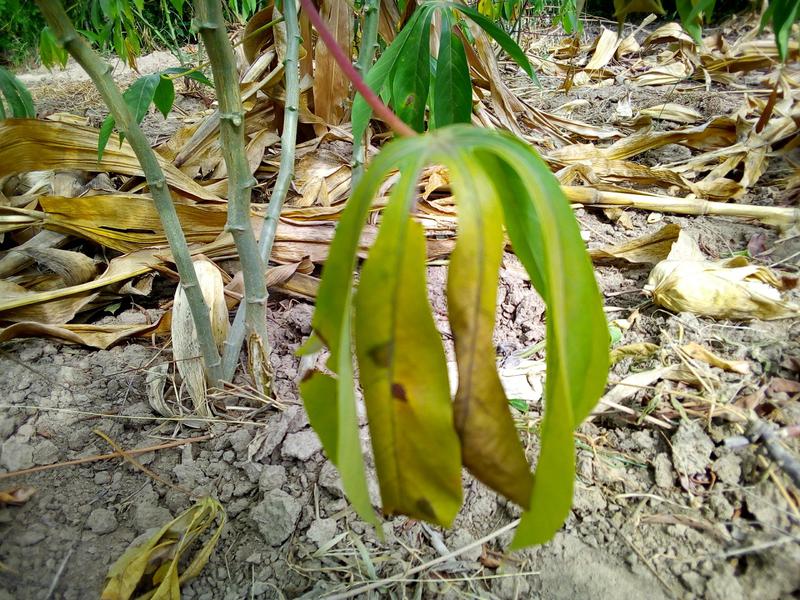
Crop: cassava
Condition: bacterial_blight